Slow sand filter

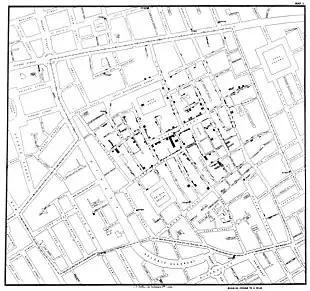
Original map by John Snow showing the clusters of cholera cases in the London epidemic of 1854.

The first documented use of sand filters to purify the water supply dates to 1804, when the owner of a bleachery in Paisley, Scotland, John Gibb, installed an experimental filter created by engineer Robert Thom, selling his unwanted surplus to the public. This method was refined in the following two decades by engineers working for private water companies, and it culminated in the first treated public water supply in the world, installed by engineer James Simpson for the Chelsea Waterworks Company in London in 1829. This installation provided filtered water for every resident of the area, and the network design was widely copied throughout the United Kingdom in the ensuing decades.